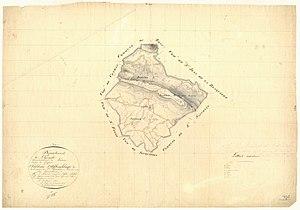
Saint-Guiraud. - Cadastre napoléonien
Saint-Guiraud est une commune française située dans le département de l'Hérault en région Occitanie.